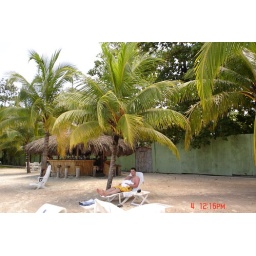
Laying by a palm tree with the bar near